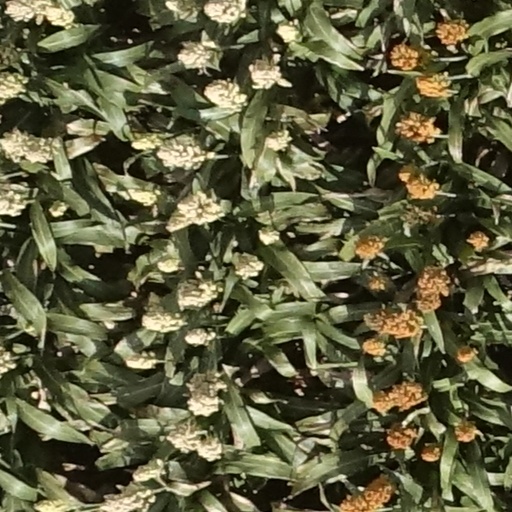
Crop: sorghum